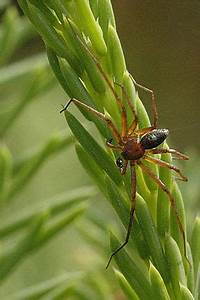
Label: ragno